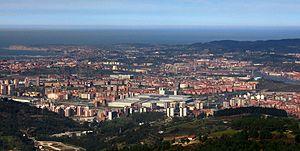
Barakaldo en basque ou Baracaldo en espagnol, est une commune de Biscaye dans la communauté autonome du Pays basque en Espagne.